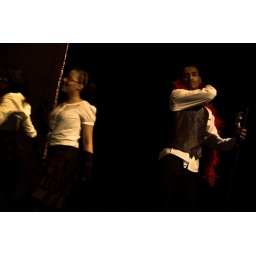
Foto's van de Try Out van Booming Rotterdam door Young Stage in de Hennekijnstraat. Fotograaf Jaap Kooiman